Jane Elliot

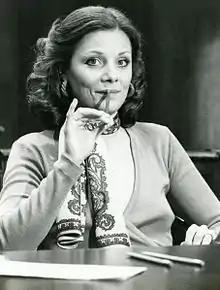
Elliot on "Rosetti and Ryan" in 1977

Jane Elliot (born January 17, 1947) is an American actress, best known for her role as Tracy Quartermaine in the ABC daytime soap opera "General Hospital".